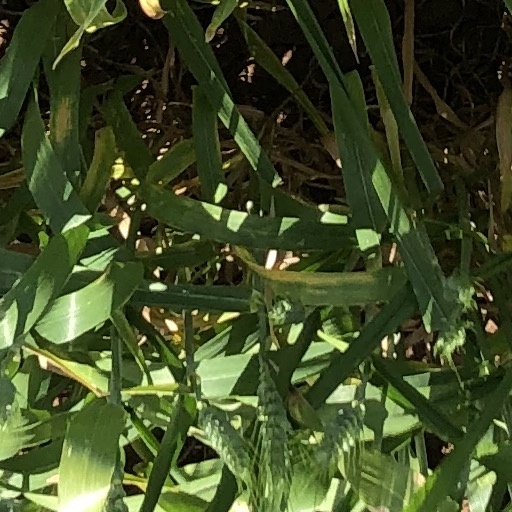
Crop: wheat